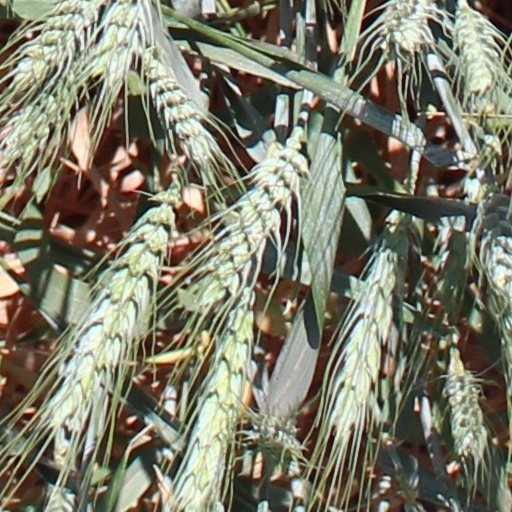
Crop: wheat